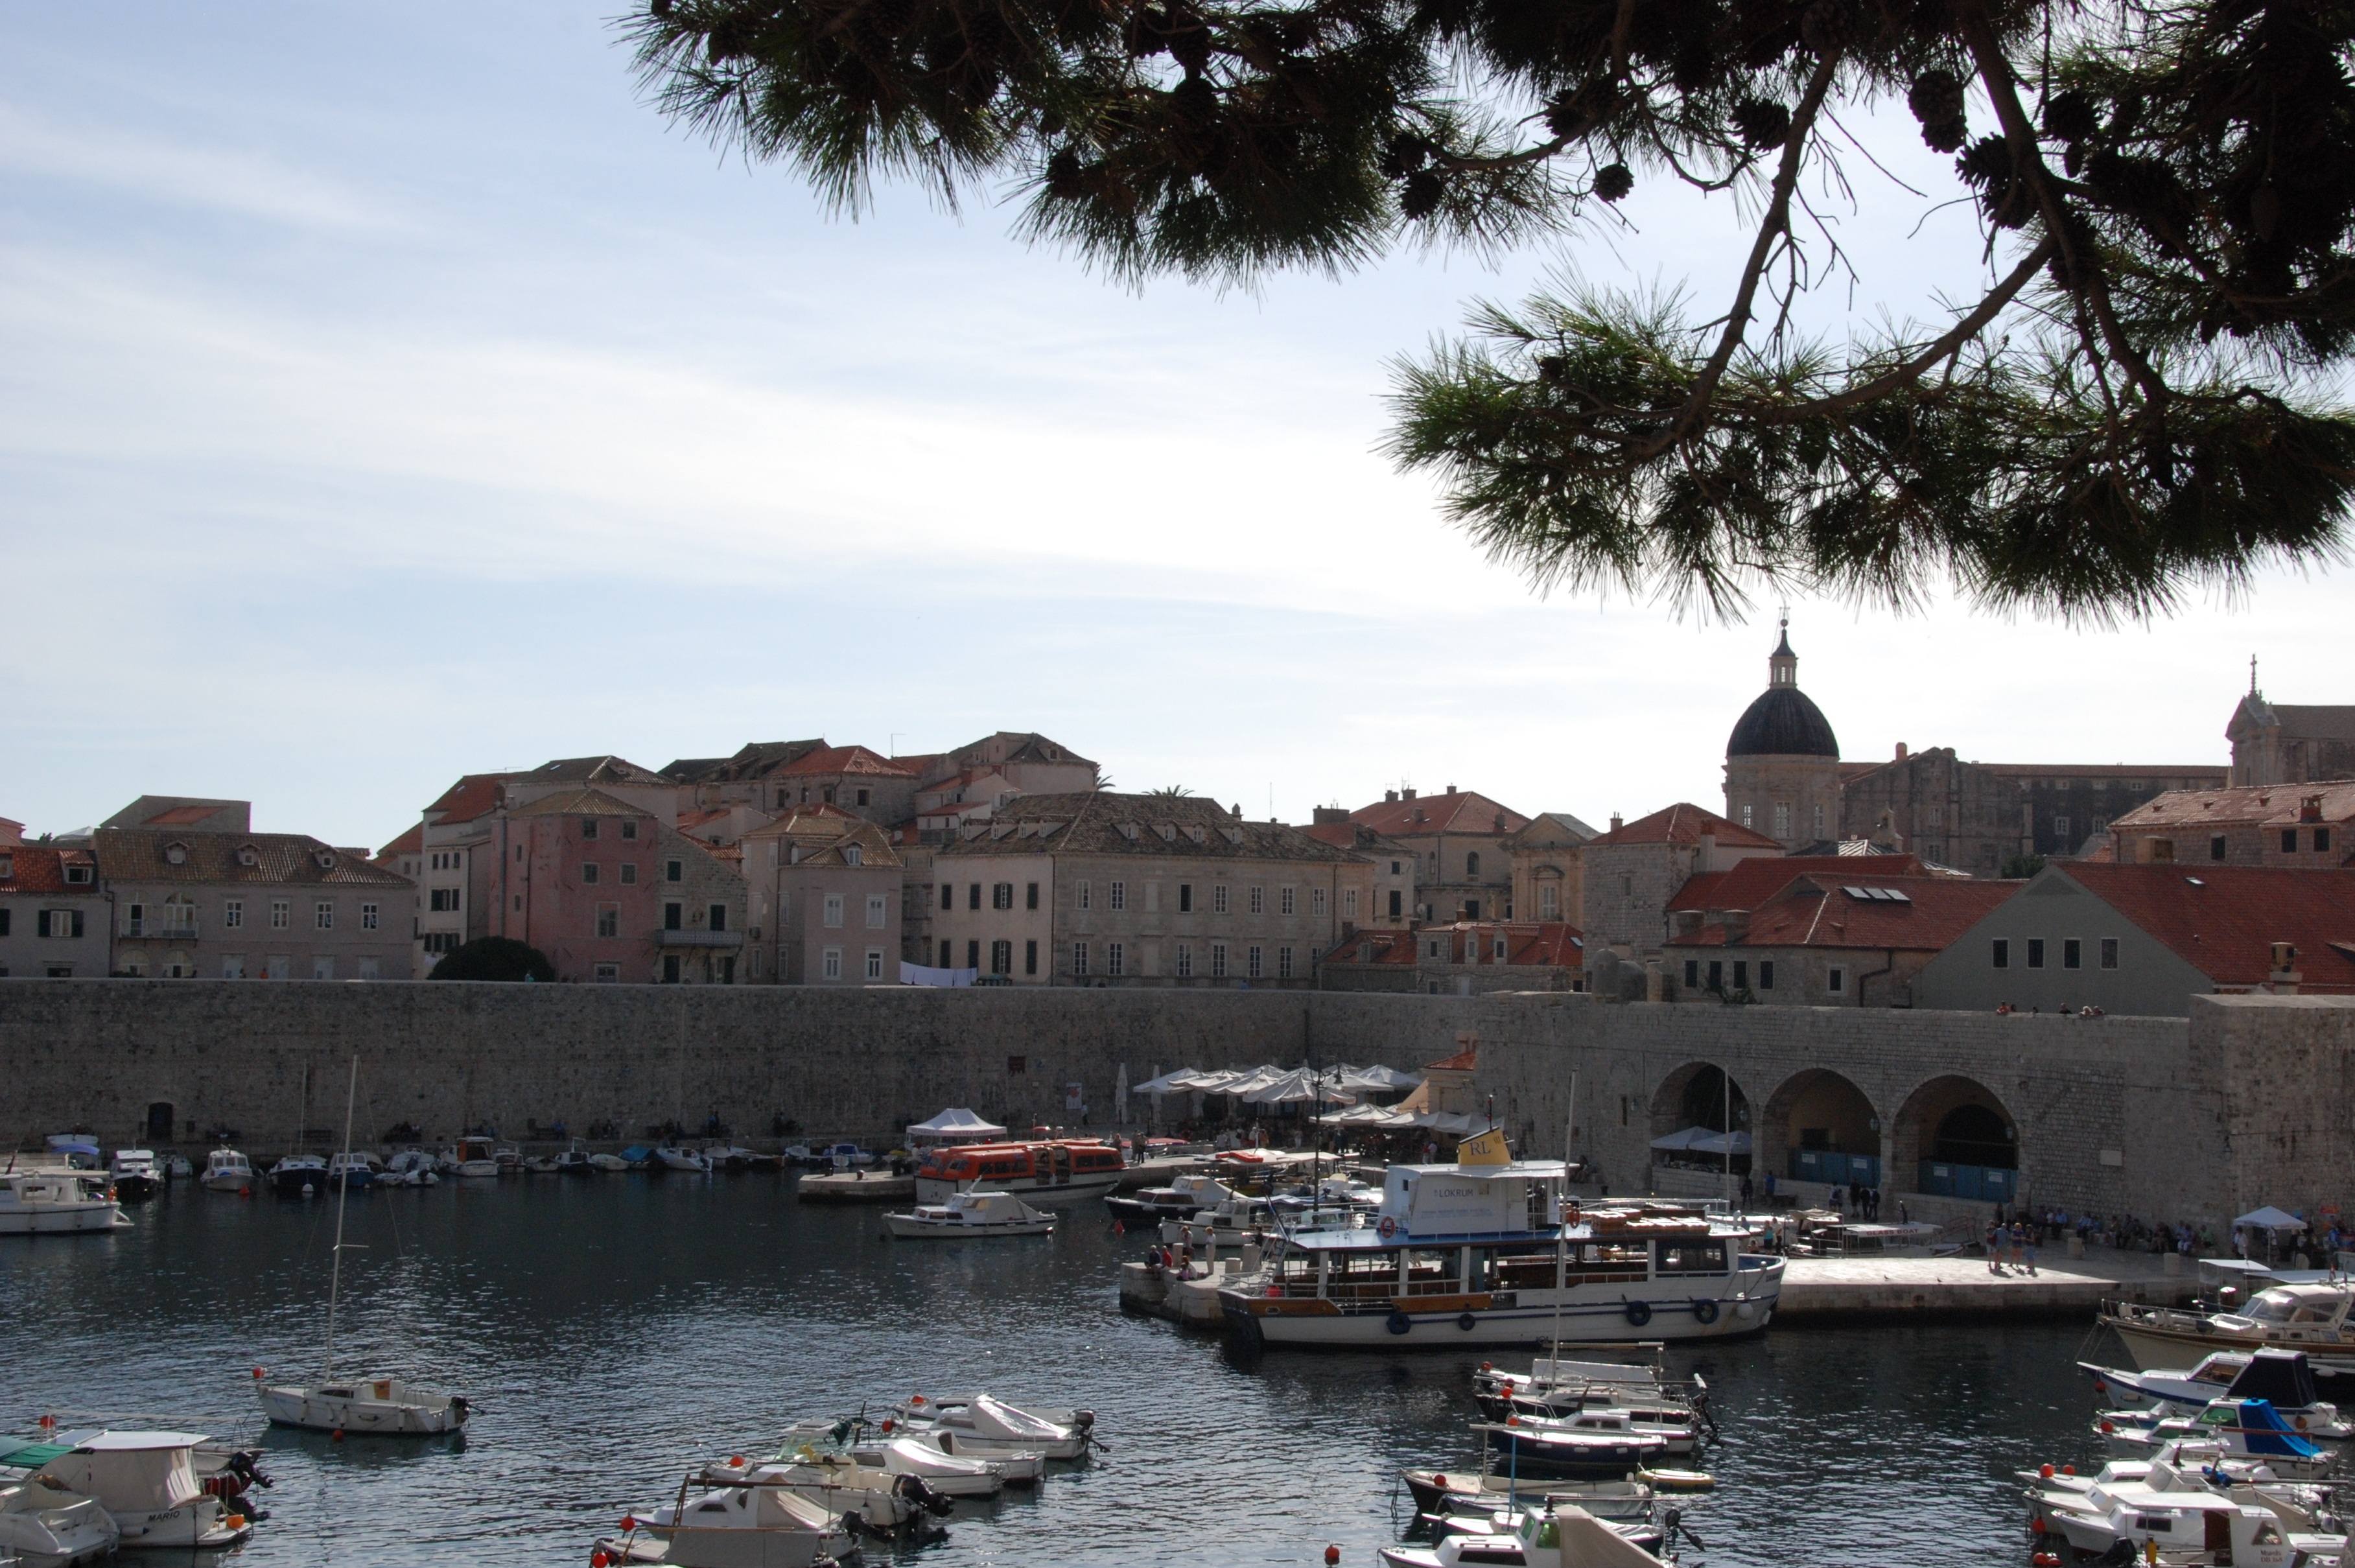
sea, coast, water, architecture, town, old, river, coastline, mediterranean, vehicle, bay, harbor, marina, port, waterway, medieval, croatia, dubrovnik, fort